Cyphomyrmex

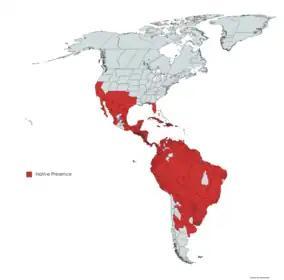
Native distribution of "Cyphomyrmex"

They range from Central South America, reaching as south as Argentina. They also reach up into North America, stretching from Texas up to California and even east to Florida.